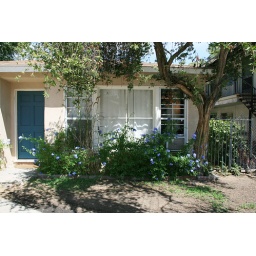
front of the house with some new tall grass in front of the window there...